Cham Alpenblick railway station

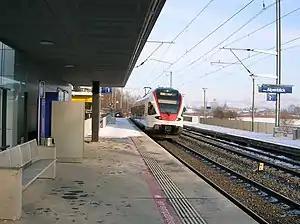
SBB train arrives at the station in 2005

Cham Alpenblick railway station is a railway station in the municipality of Cham, in the Swiss canton of Zug. It is an intermediate stop on the standard gauge Zug–Lucerne line of Swiss Federal Railways.